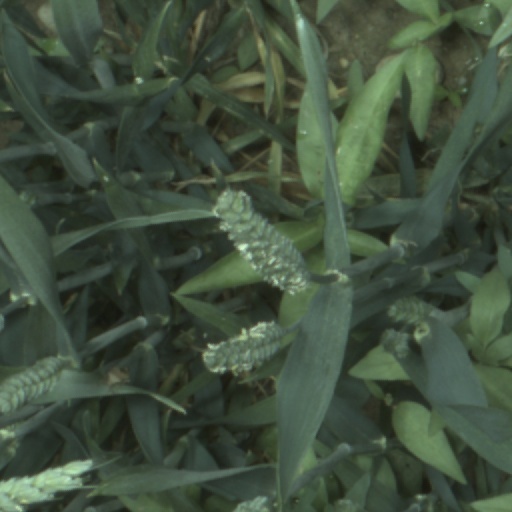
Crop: wheat